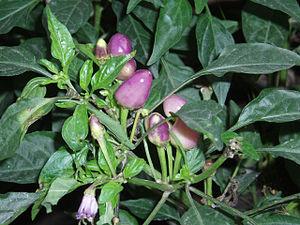
Le terme piment est un nom vernaculaire désignant le fruit de cinq espèces de plantes du genre Capsicum de la famille des Solanacées et de plusieurs autres taxons. Le mot désigne plus communément le fruit de ces plantes, utilisés comme condiment ou légume. La notion de piment est généralement associée à la saveur de piquant.